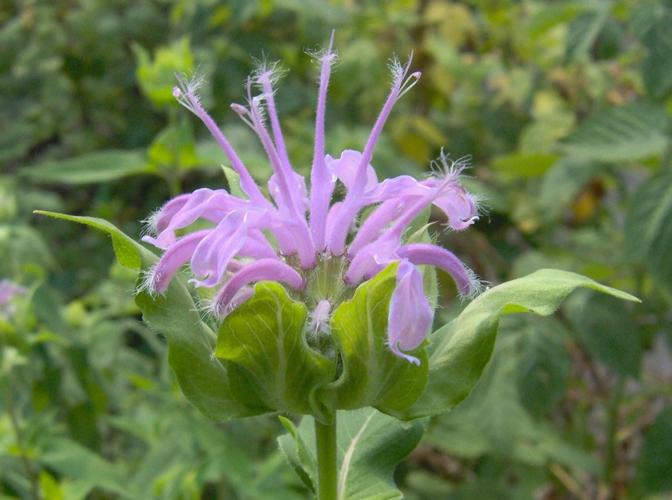
Label: bee balm